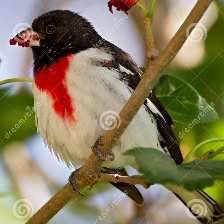
Species: ROSE BREASTED GROSBEAK
Scientific name: PHEUCTICUS LUDOVICIANUS